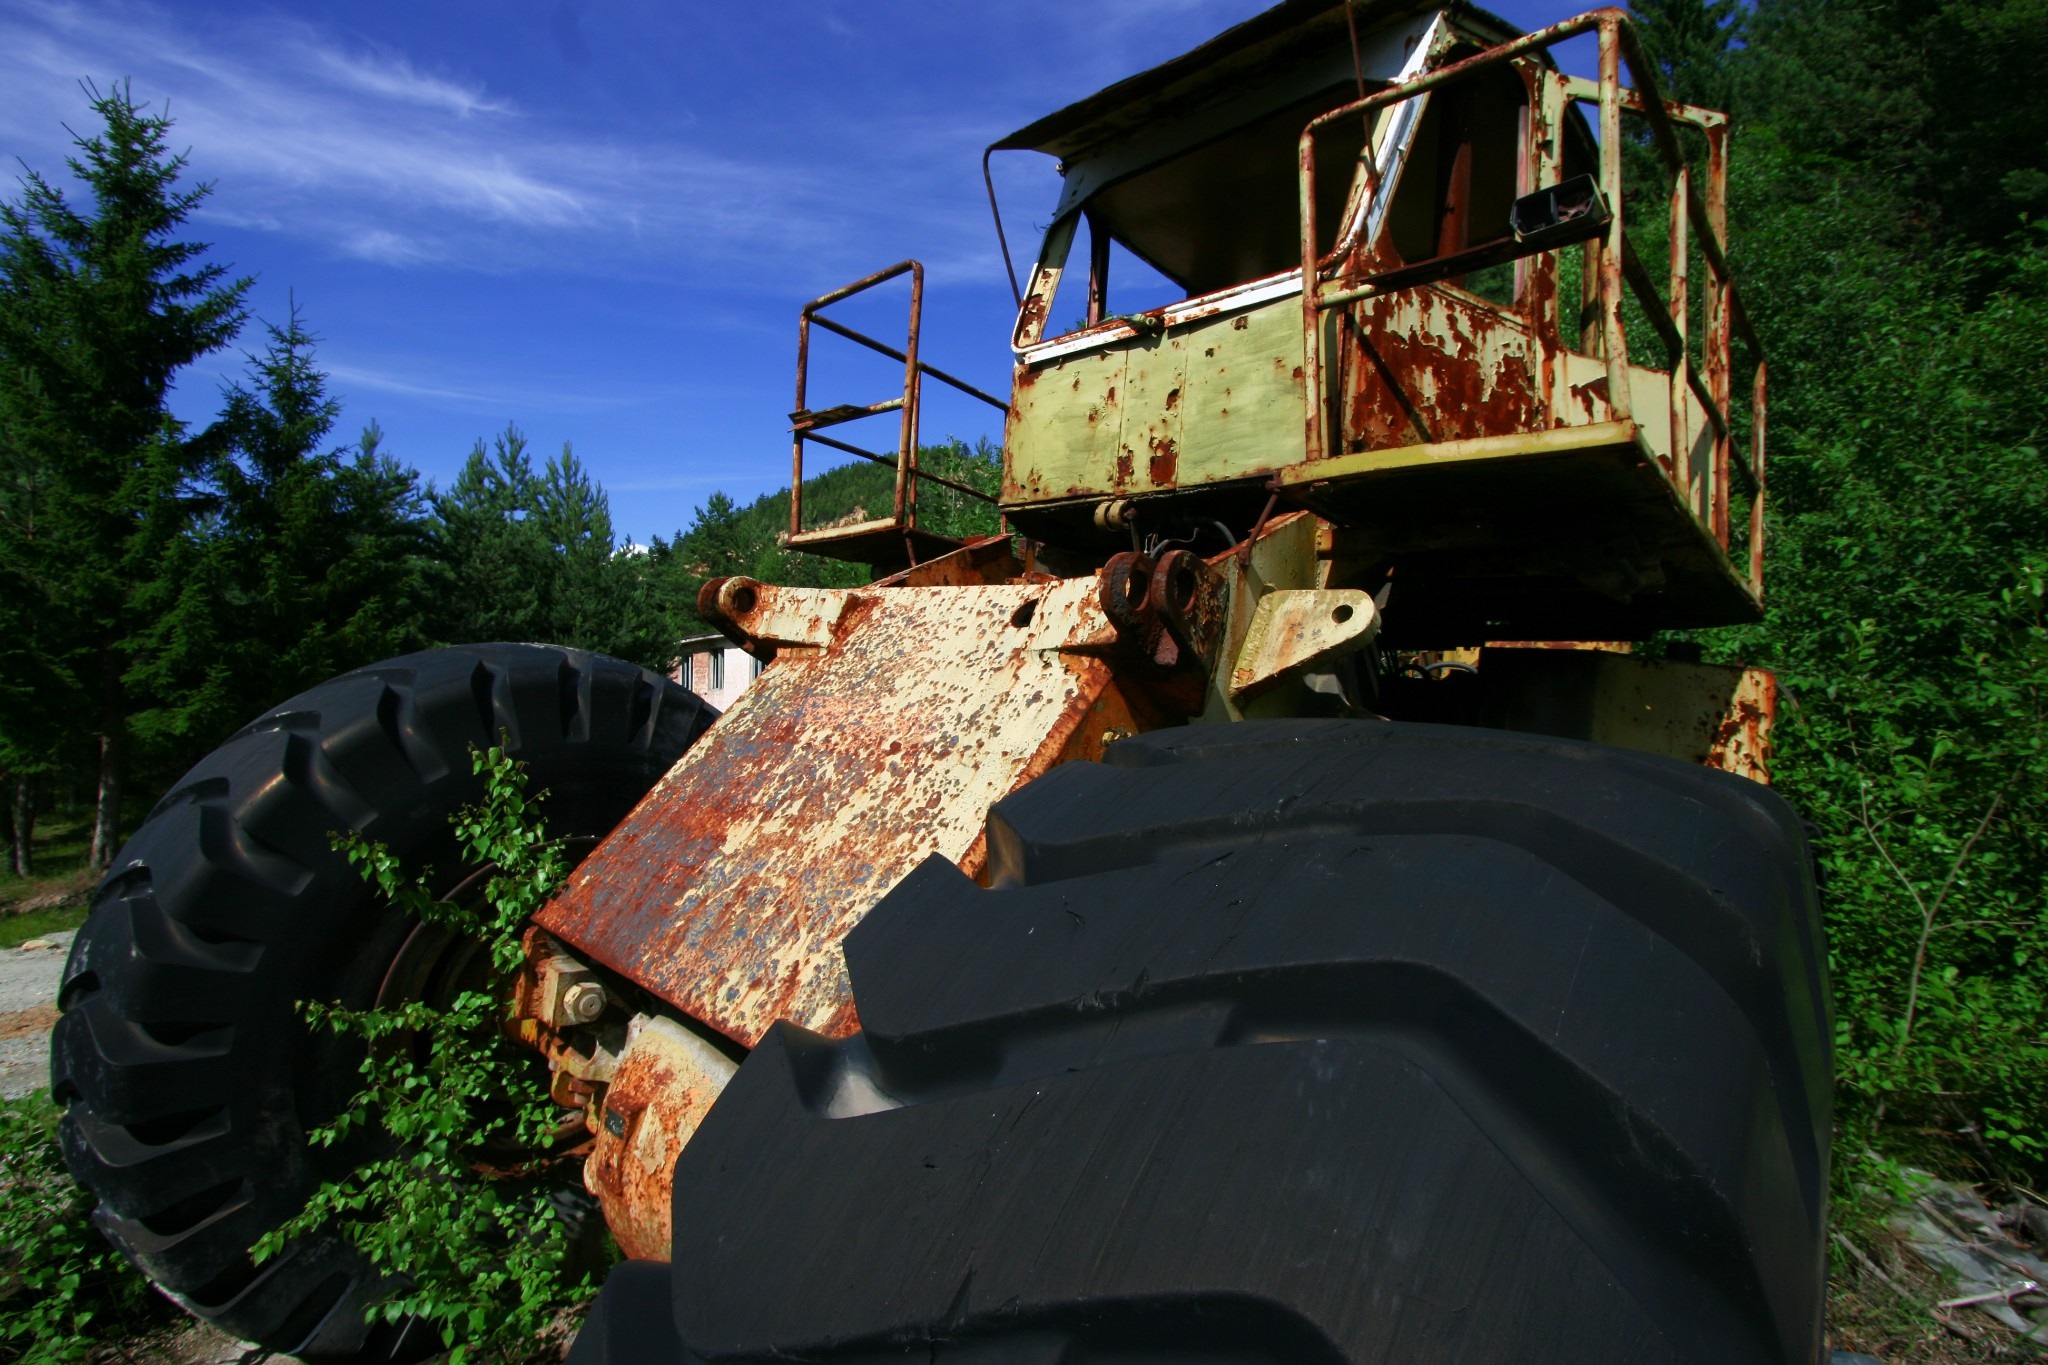
tractor, vintage, construction, vehicle, soil, abandoned, machine, machinery, deserted, bulldozer, rusty, digger, rusted, agricultural machinery, construction equipment